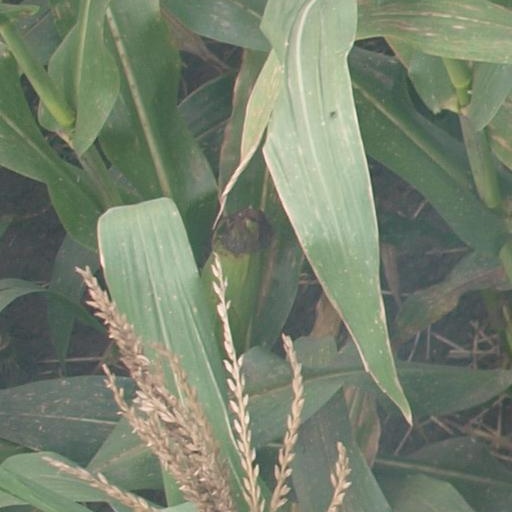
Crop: maize; corn